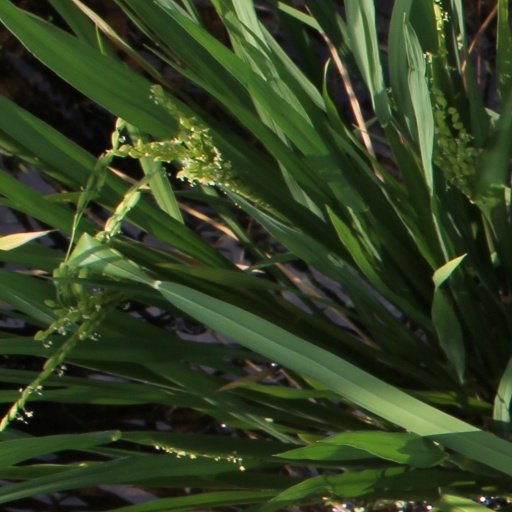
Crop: rice